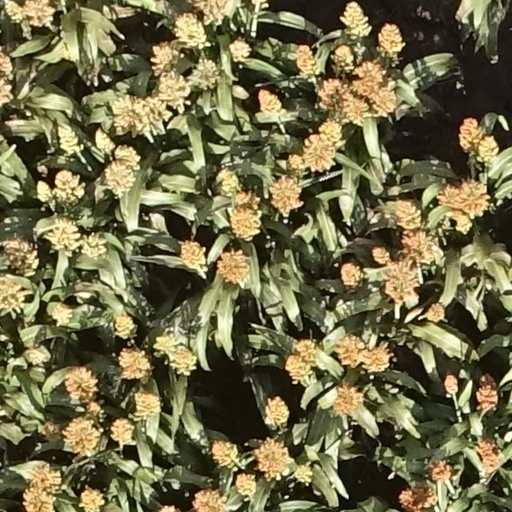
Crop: sorghum